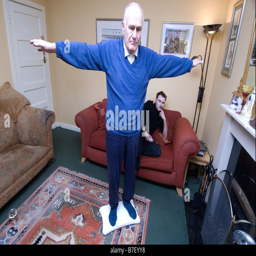
an elderly man exercising on video game series in the lounge of his home